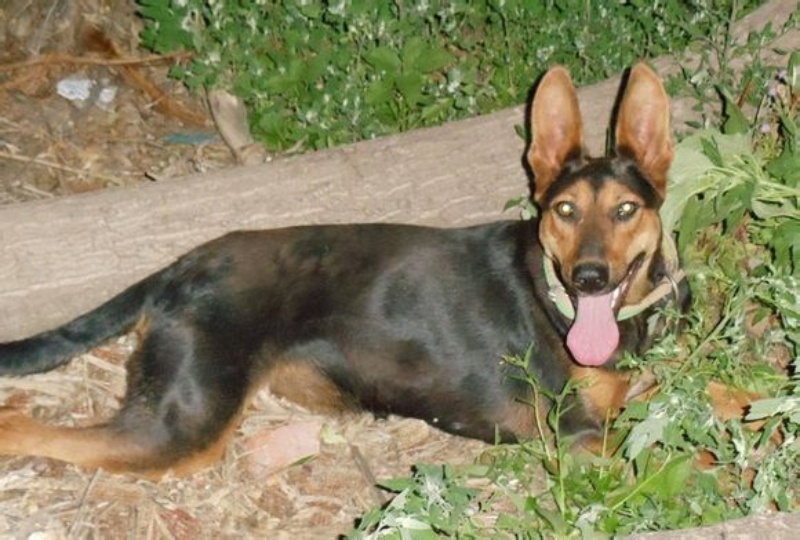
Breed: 258-n000104-Black_sable